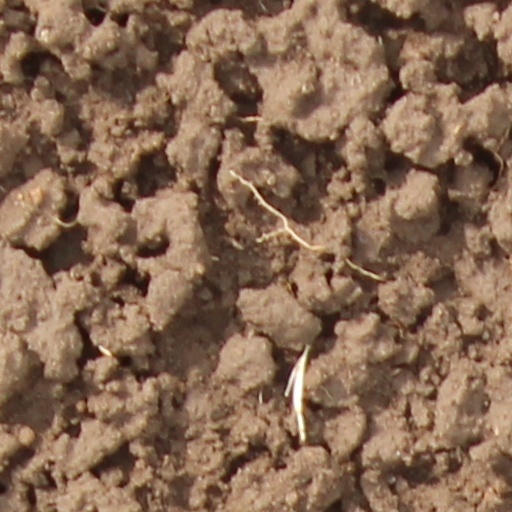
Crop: wheat